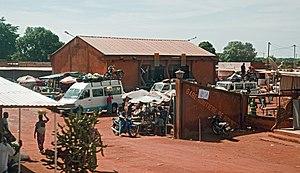
La gare routière de Houndé (Province de Tuy, Région des Hauts-Bassins) au Burkina Faso en septembre 2018.
Houndé est le chef-lieu du département homonyme dans la province du Tuy de la région des Hauts-Bassins au Burkina Faso. Sa population est de 39 458 habitants en 2006.